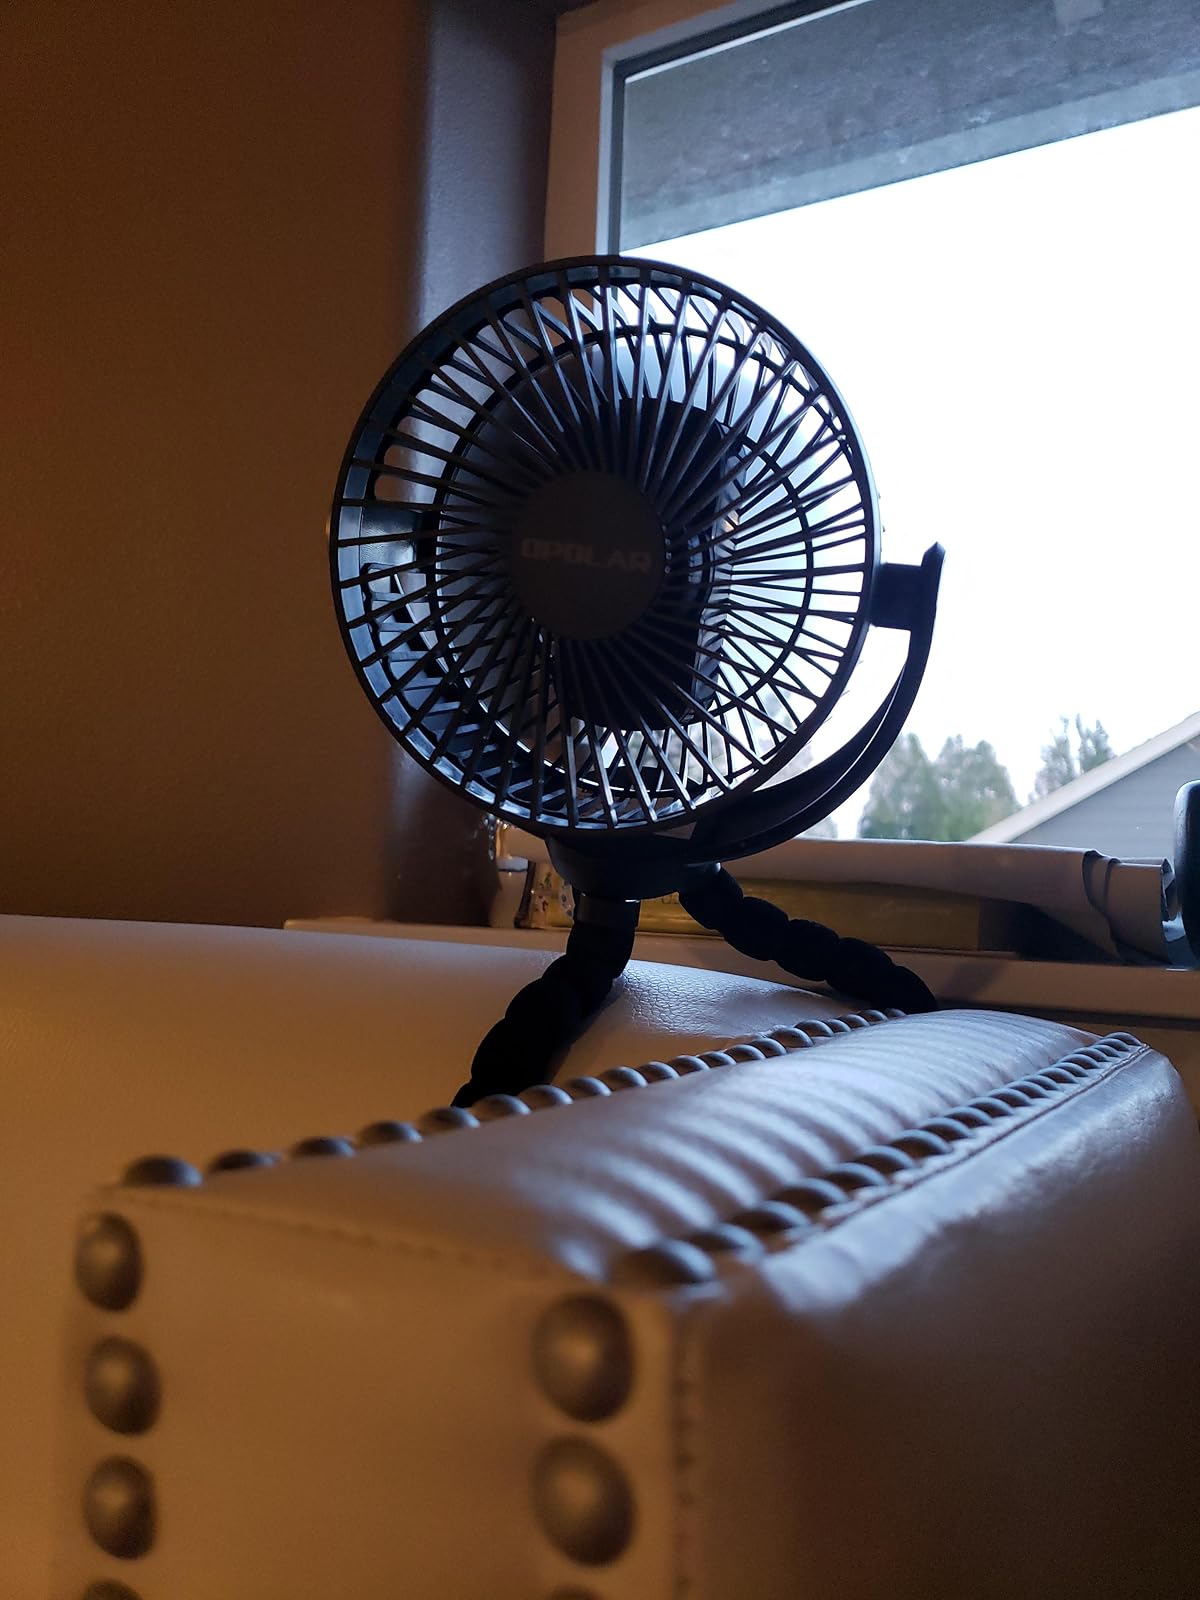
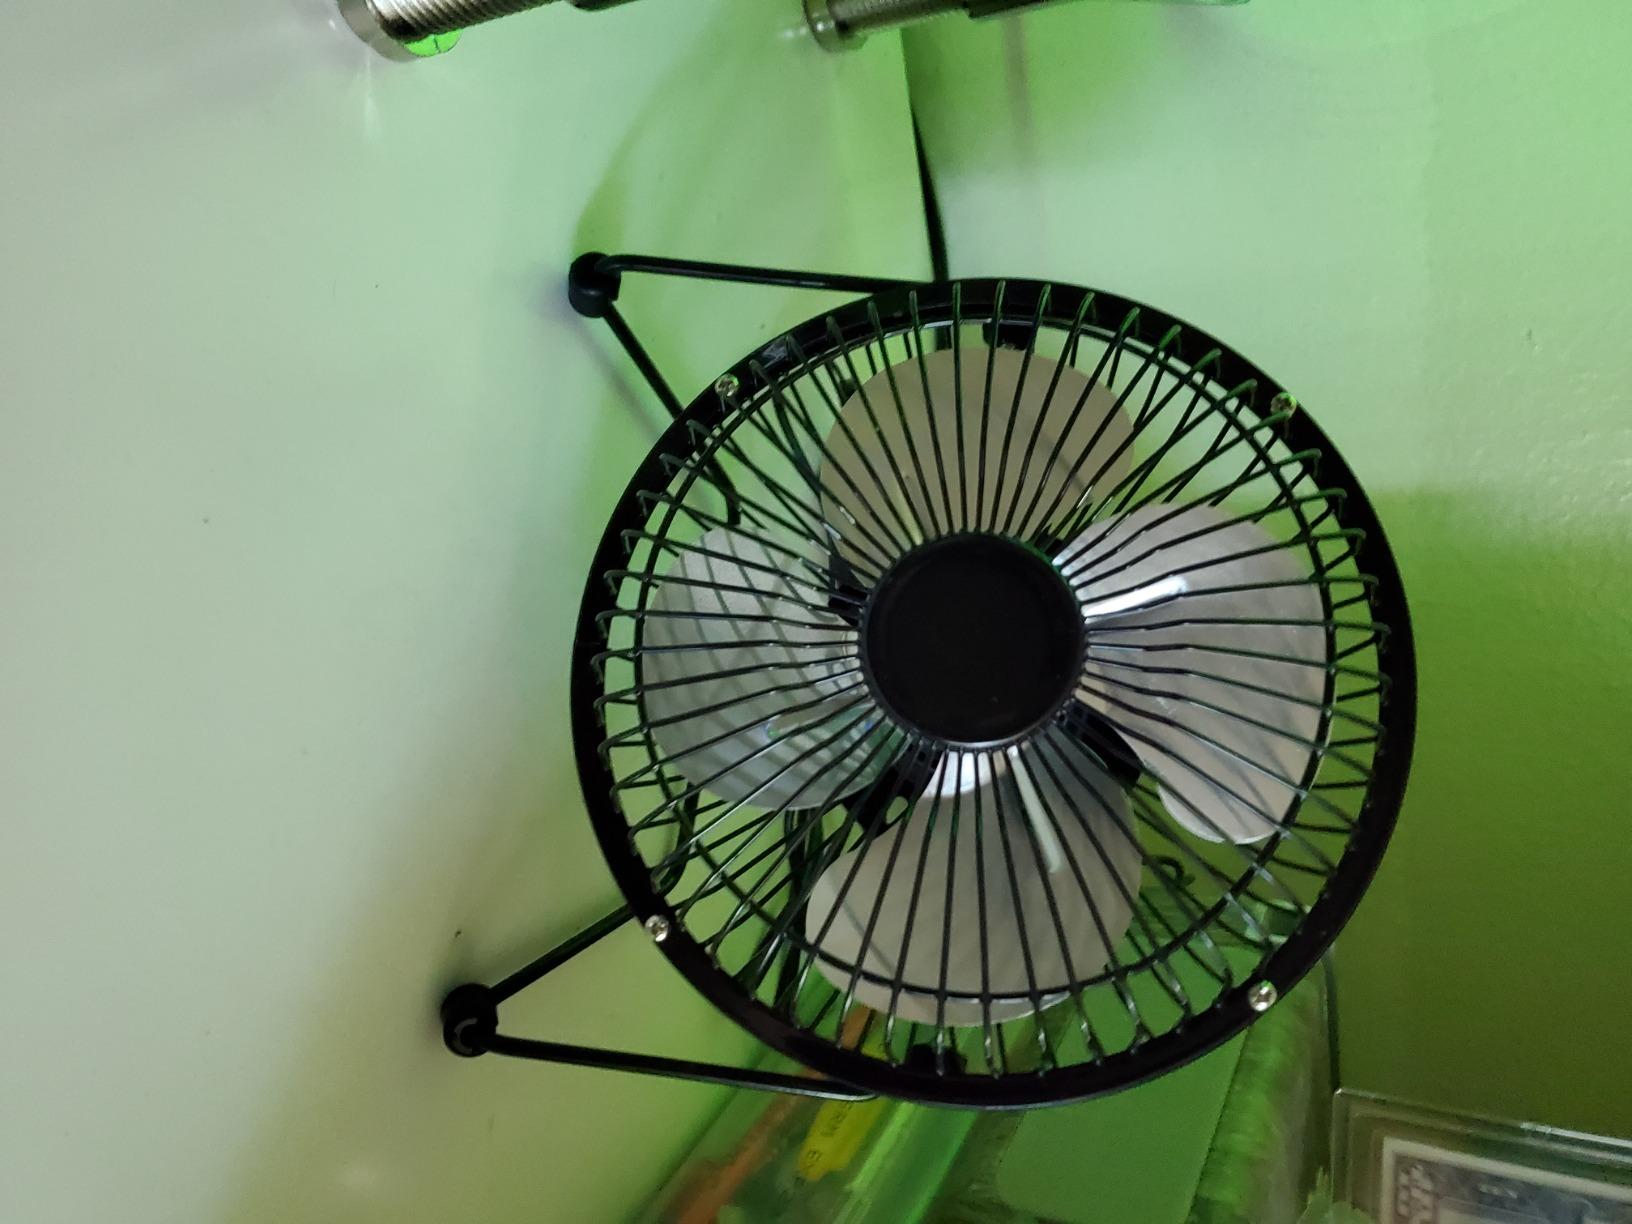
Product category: fan
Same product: no